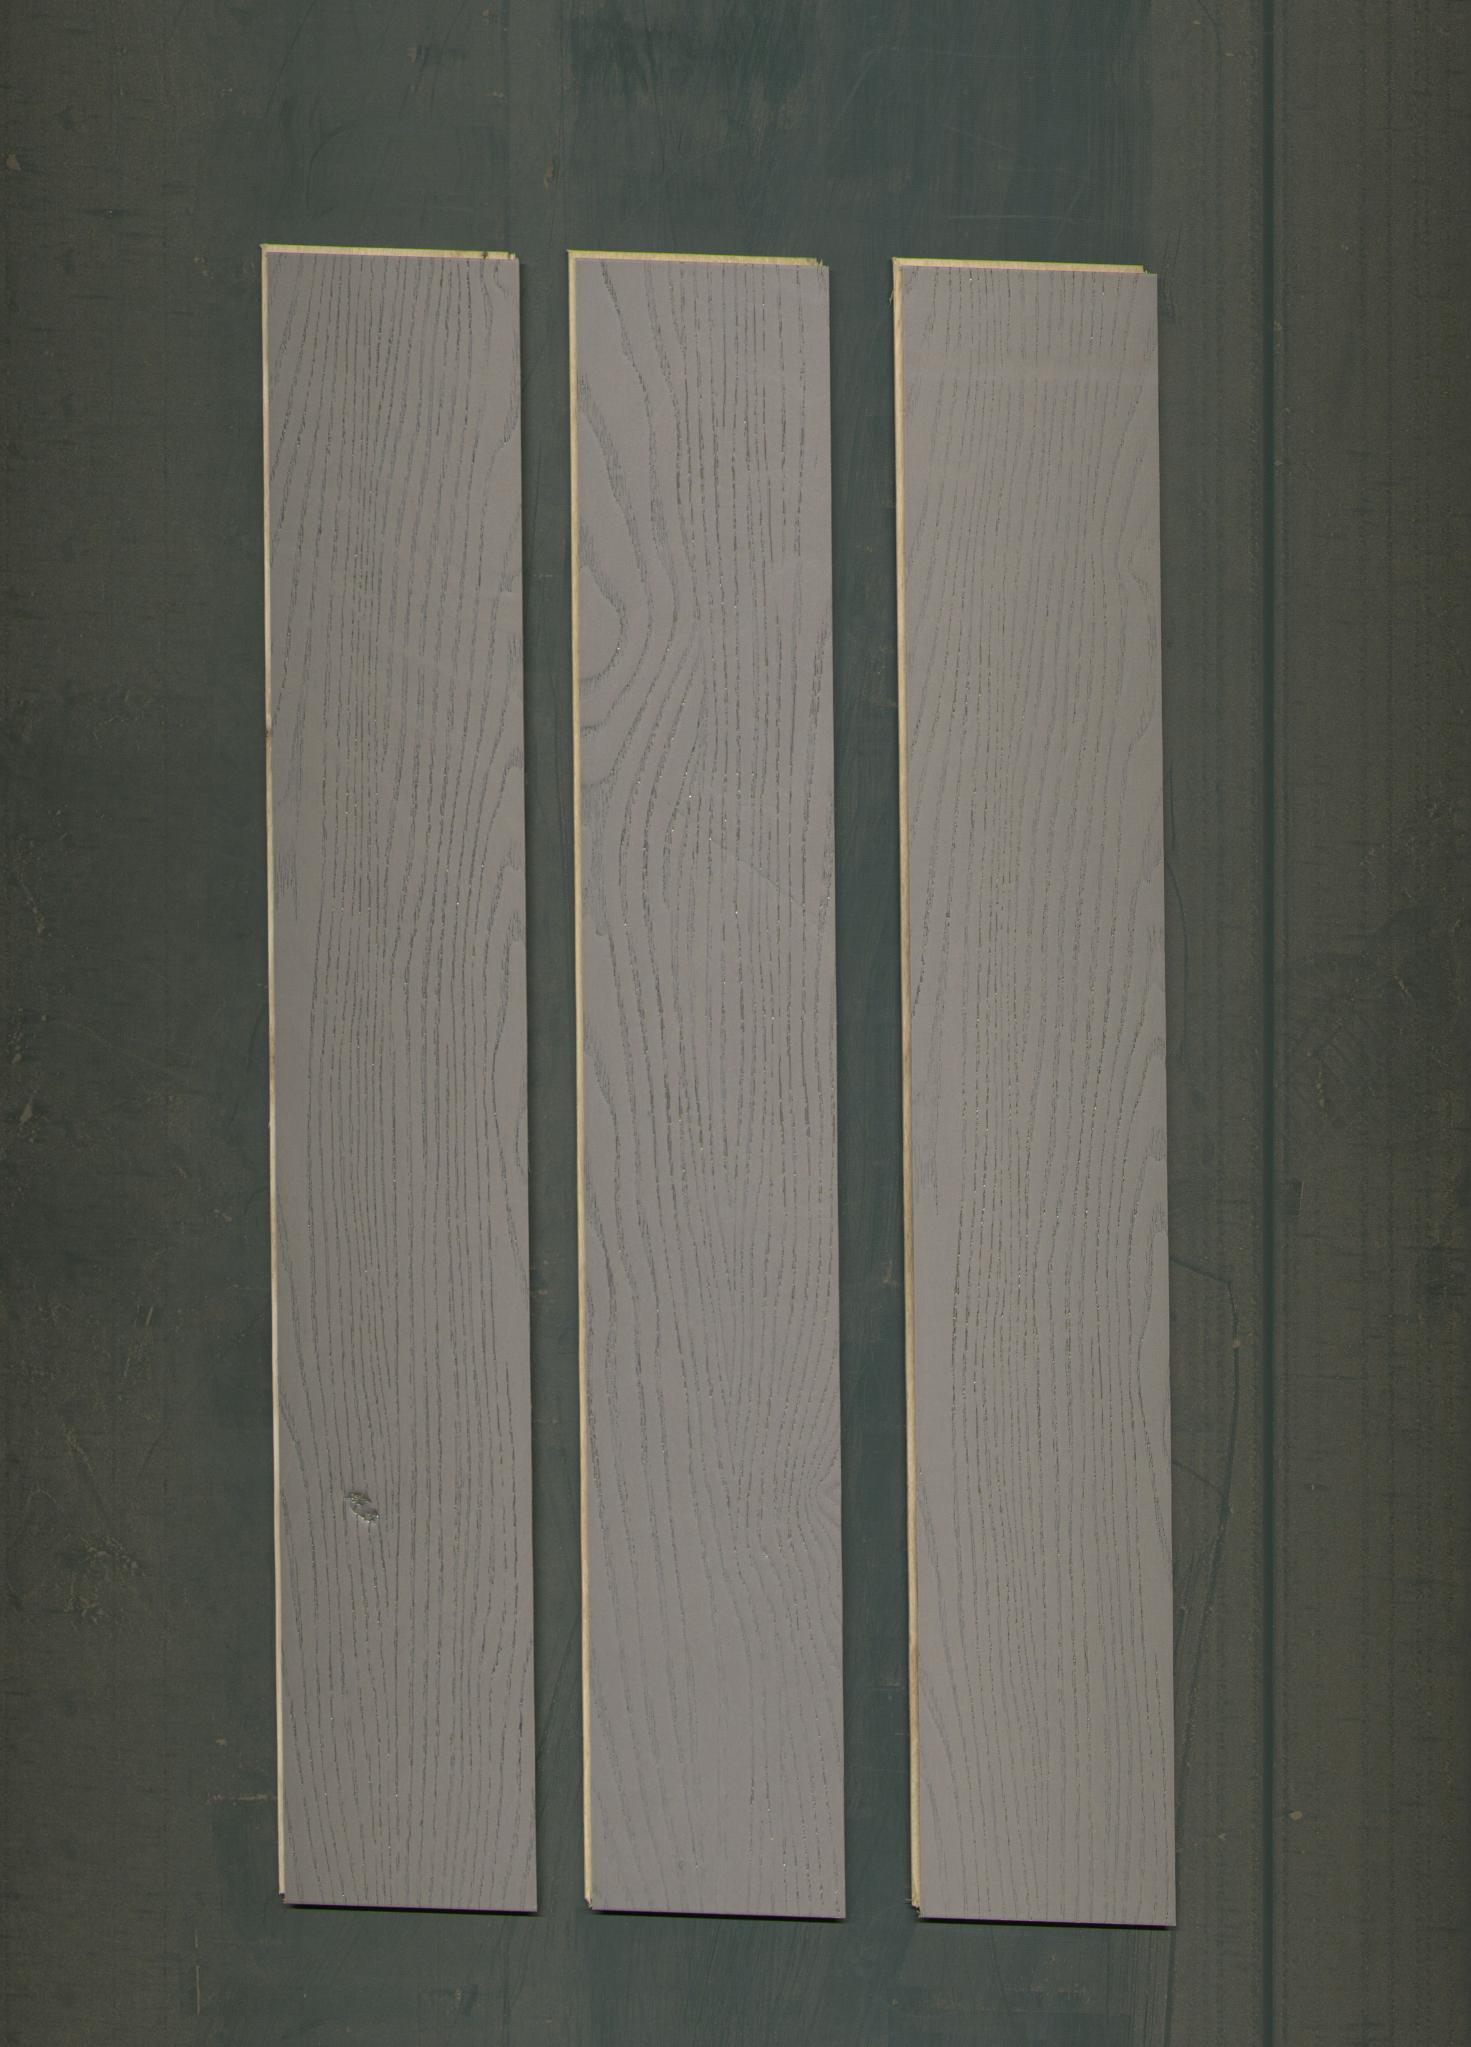
Label: mixers